Jugate

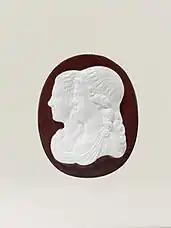
Jugate busts of Czarevitch Paul and Maria Feodorovna

A jugate consists of two portraits side by side to suggest, to the viewer, the closeness of each to the other. The word comes from the Latin, "jugatus", meaning joined or overlapping.